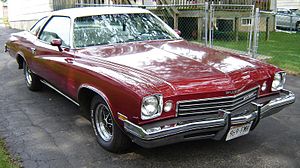
Buick
Buick er et amerikansk luksus-bilmærke fra General Motors. Buick-modeller sælges i USA, Canada, Mexico, Kina, Taiwan og Israel. Kina er det største marked.